Operation Sceptic

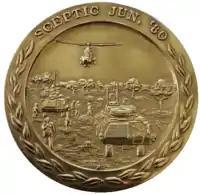
SADF Operation Sceptic Commemorative medallion

On 25 May, 54 Battalion crossed the border into Angola and started securing the route of advance that the other battle groups would take in the following weeks. 54 Battalion secured the area up to Mulemba, which was 90 km into Angola, thereby establishing the HAA and staging area. During this period leading up to D-day, the group came into contact with PLAN soldiers and destroyed caches, losing two men with one missing in action, and secured the route by 9 June.